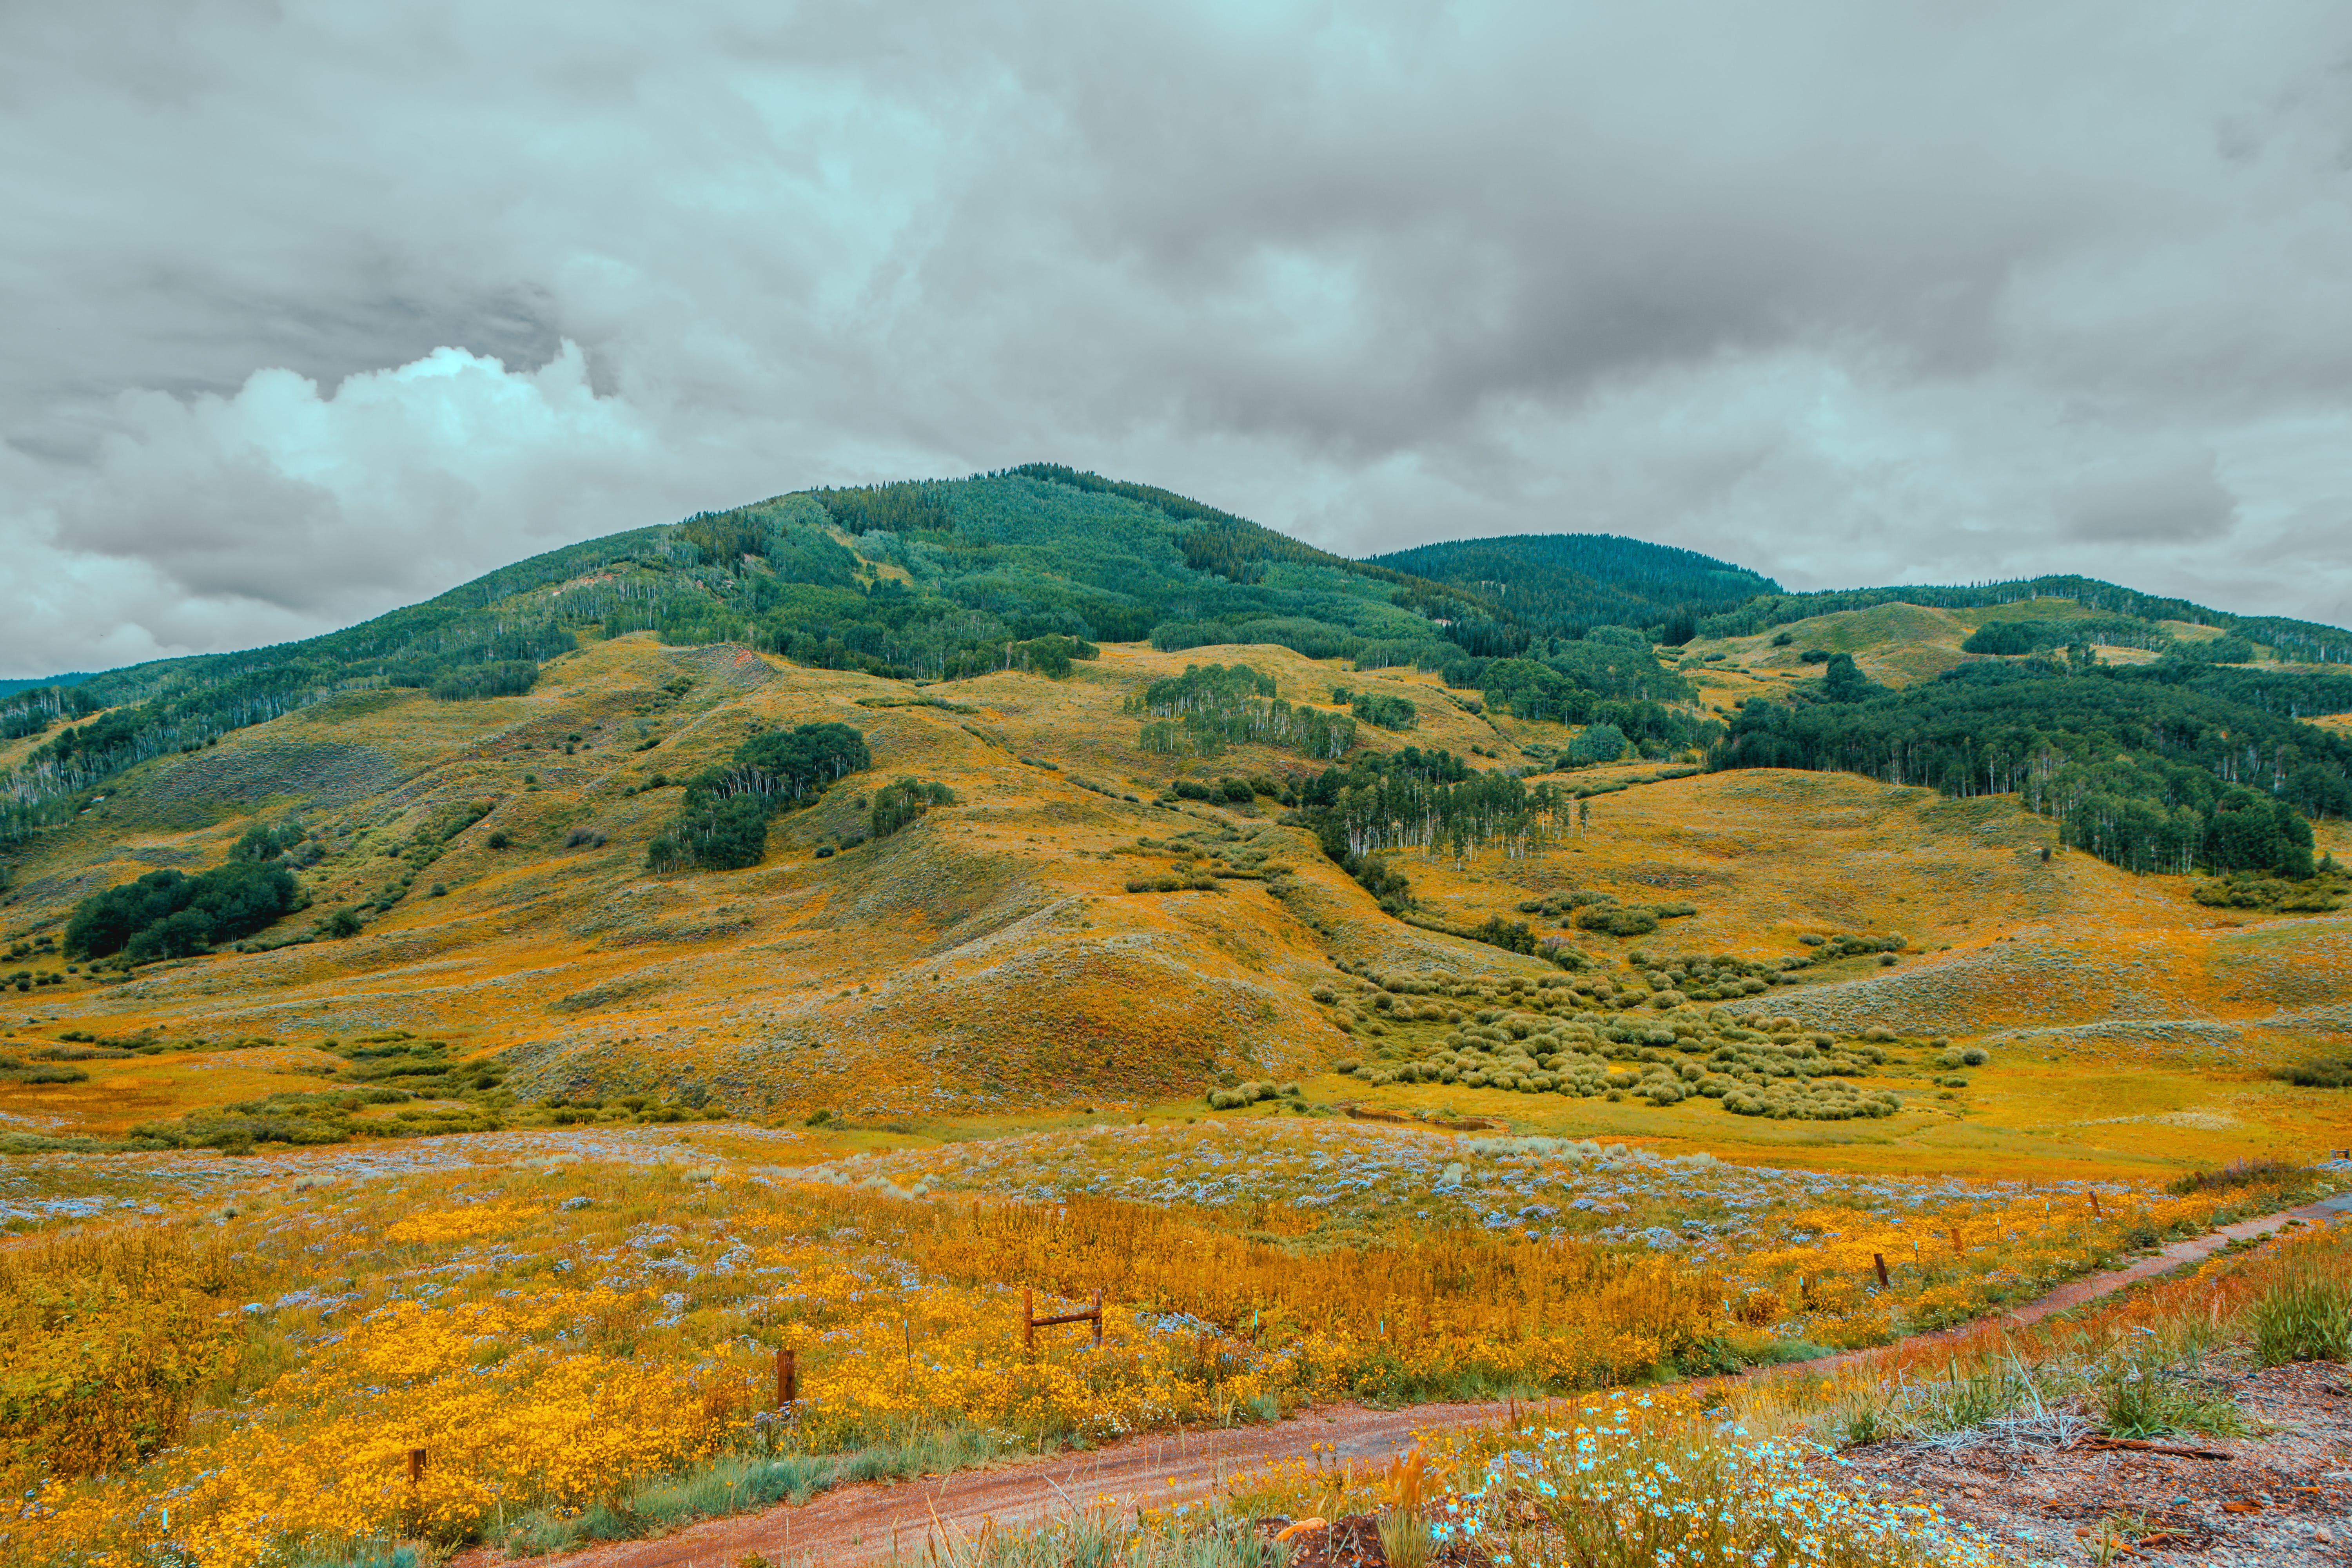
flower, cloud, sky, plant, mountain, natural landscape, slope, grass, plain, landscape, grassland, mountainous landforms, meadow, valley, road, cumulus, mountain range, prairie, hill, horizon, plateau, geology, forest, tree, hill station, massif, field, pasture, fell, steppe, wildflower, ridge, chaparral, shrubland, rock, tundra, badlands, aeolian landform, wildlife, lake district, art, autumn, summit, People in nature, savanna